Anglo-Spanish War (1585–1604)

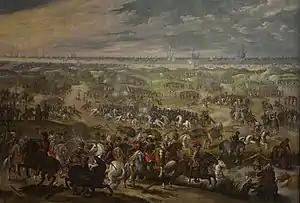
Battle of Nieuwpoort in 1600 by Sebastiaen Vrancx

In November, 1588, Philip II ordered the construction of 21 new galleons, all of them large. 12 of them were built in Cantabrian ports and stood out due to their number and the names they received; they were known as "the twelve apostles". In addition, 6 were made in Portugal, 2 in Gibraltar and 1 in Vinaroz; all of them entered service in a very short space of time. Philip then established a naval base in Brittany which threatened England and allowed for a sophisticated convoy system and improved intelligence network which frustrated English naval attempts on the Spanish treasure fleet during the 1590s. This was best demonstrated by the repulse of the squadron that was led by Effingham in 1591 near the Azores, who had intended to ambush the treasure fleet. It was in this battle that the Spanish captured the English flagship, , after a stubborn resistance by its captain, Sir Richard Grenville. Throughout the 1590s, enormous convoy escorts enabled the Spanish to ship three times as much silver as in the previous decade.